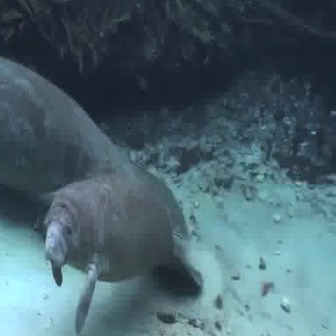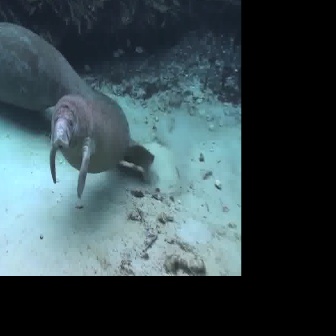
  Please identify the target specified by the bounding box [44,176,201,333] in the first image and locate it in the second image. Return the coordinates in [x_min,y_min,x_max,y_max] format.
Answer: [49,94,153,198]